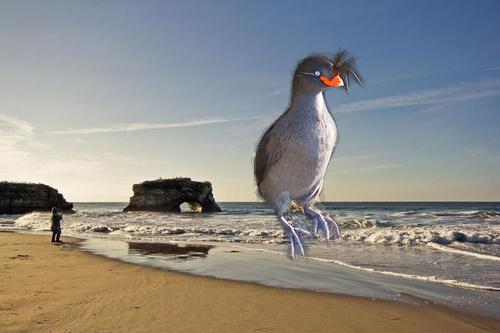
Bird species: Crested_Auklet
Bird type: waterbird
Background: water